Loveless Cafe

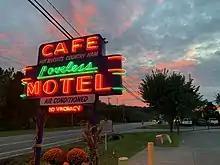
The Loveless Cafe sign

The Loveless Cafe is a restaurant in southwest Nashville, Tennessee, on Highway 100 just east of the northern terminus of the Natchez Trace Parkway. It is known for its Southern cooking, especially for its biscuits, fruit preserves, country ham, and red-eye gravy. The establishment has received acclaim from "USA Today", "Southern Living", Frommer's, and a number of other prominent national publications. It was purchased by Charles A. Elcan and his wife Trisha Frist, the daughter of Thomas F. Frist Jr., in December 2014.